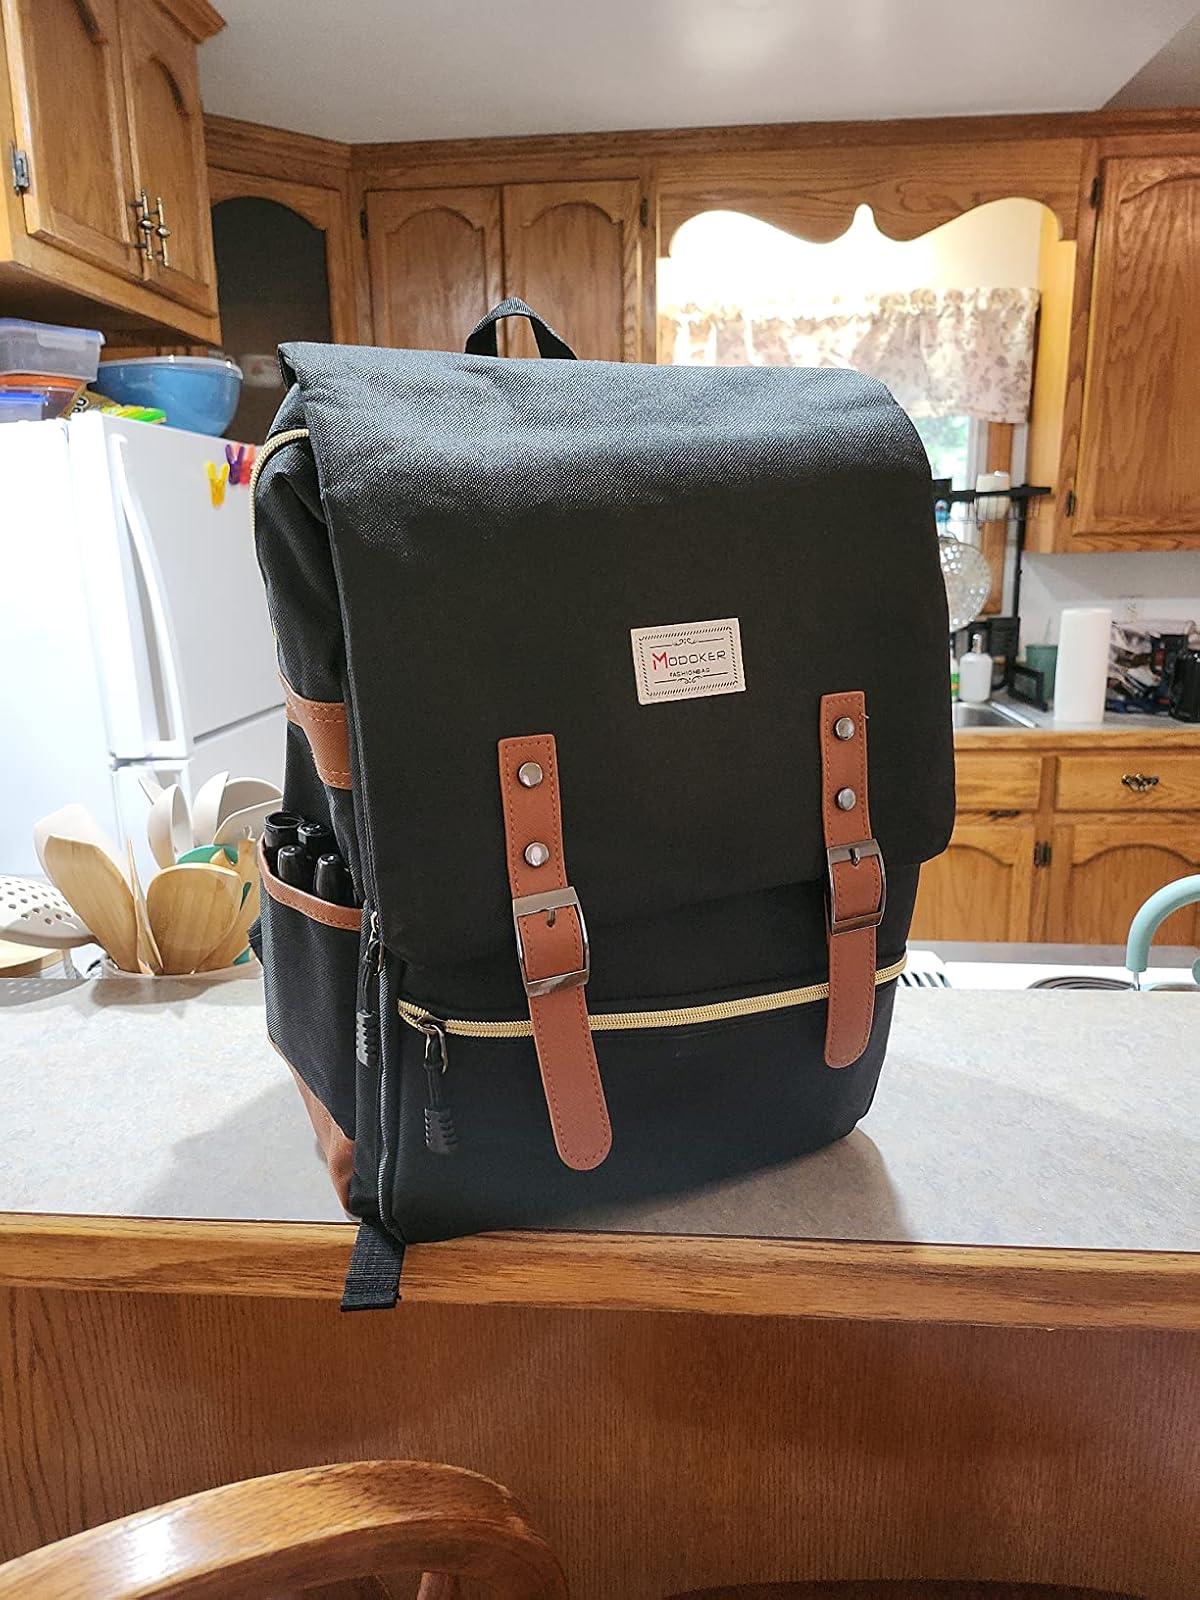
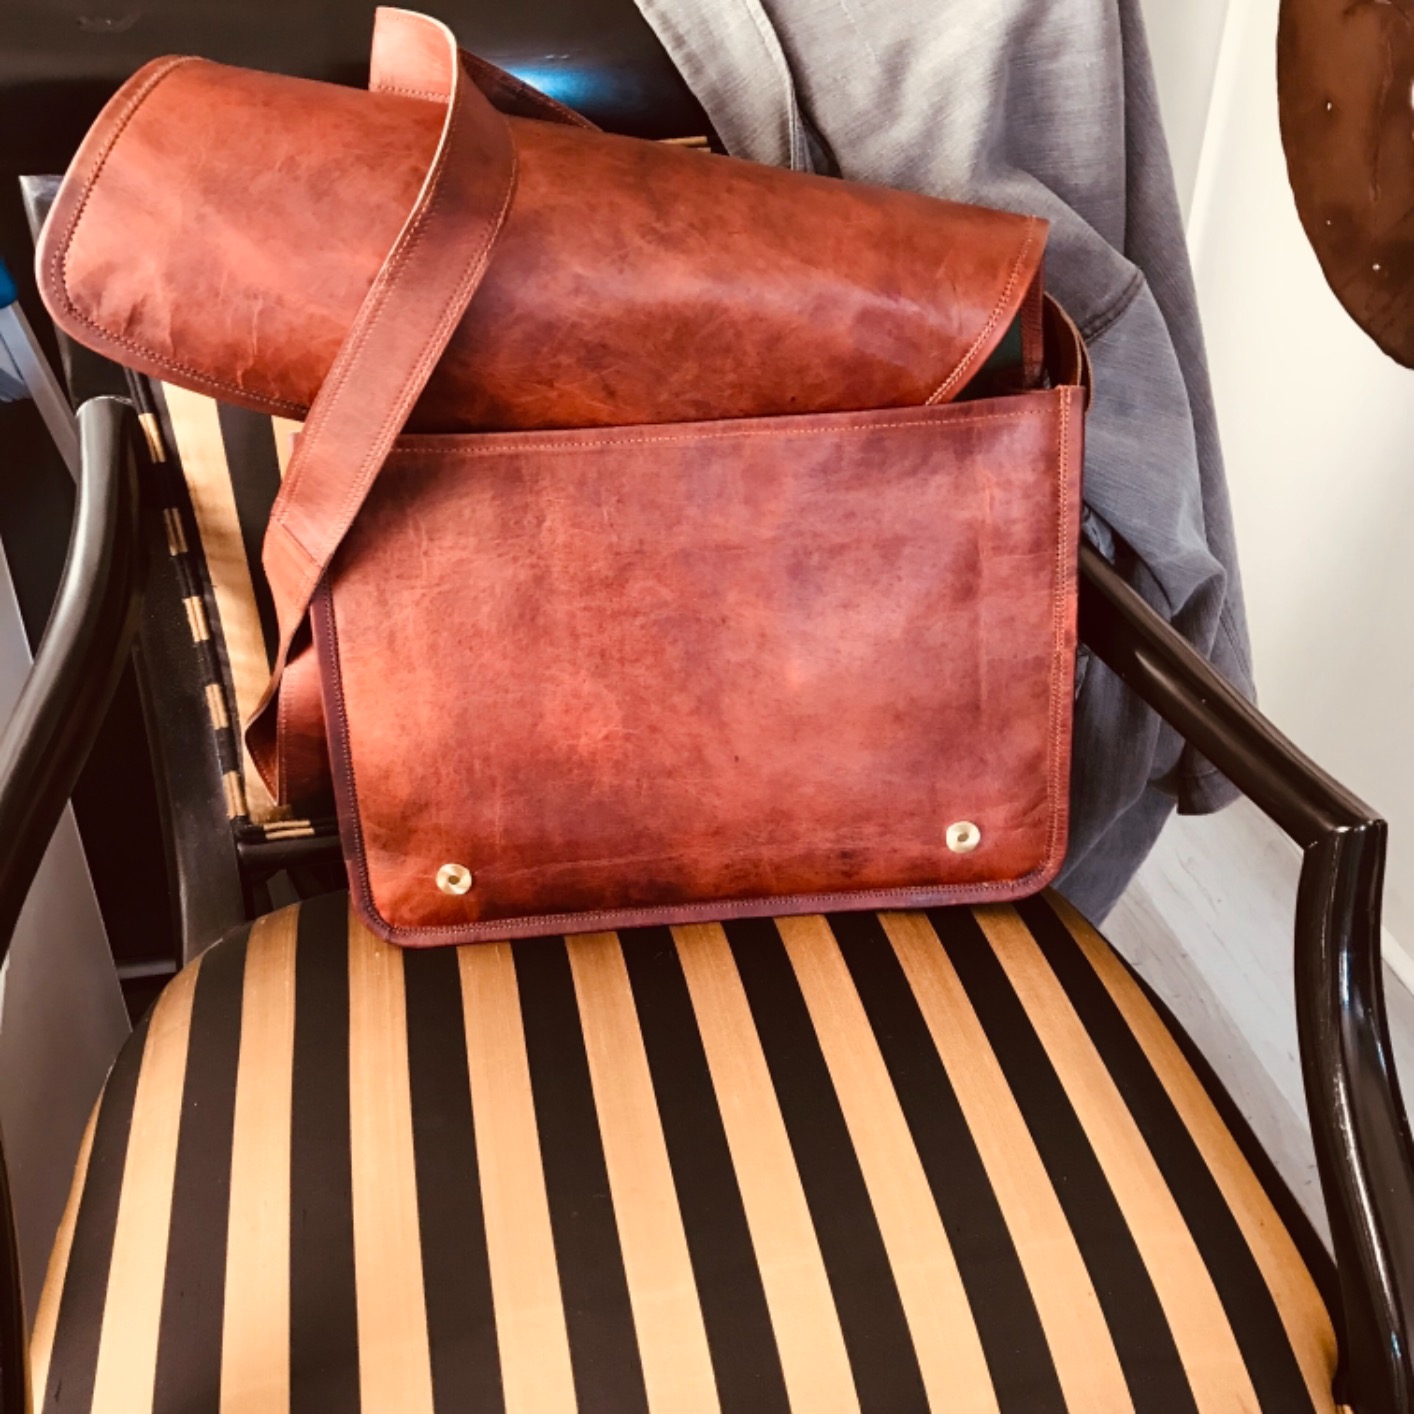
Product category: bag
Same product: no